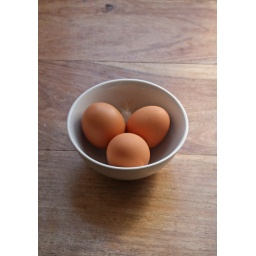
eggs in a bowl using natural light from a window behind.